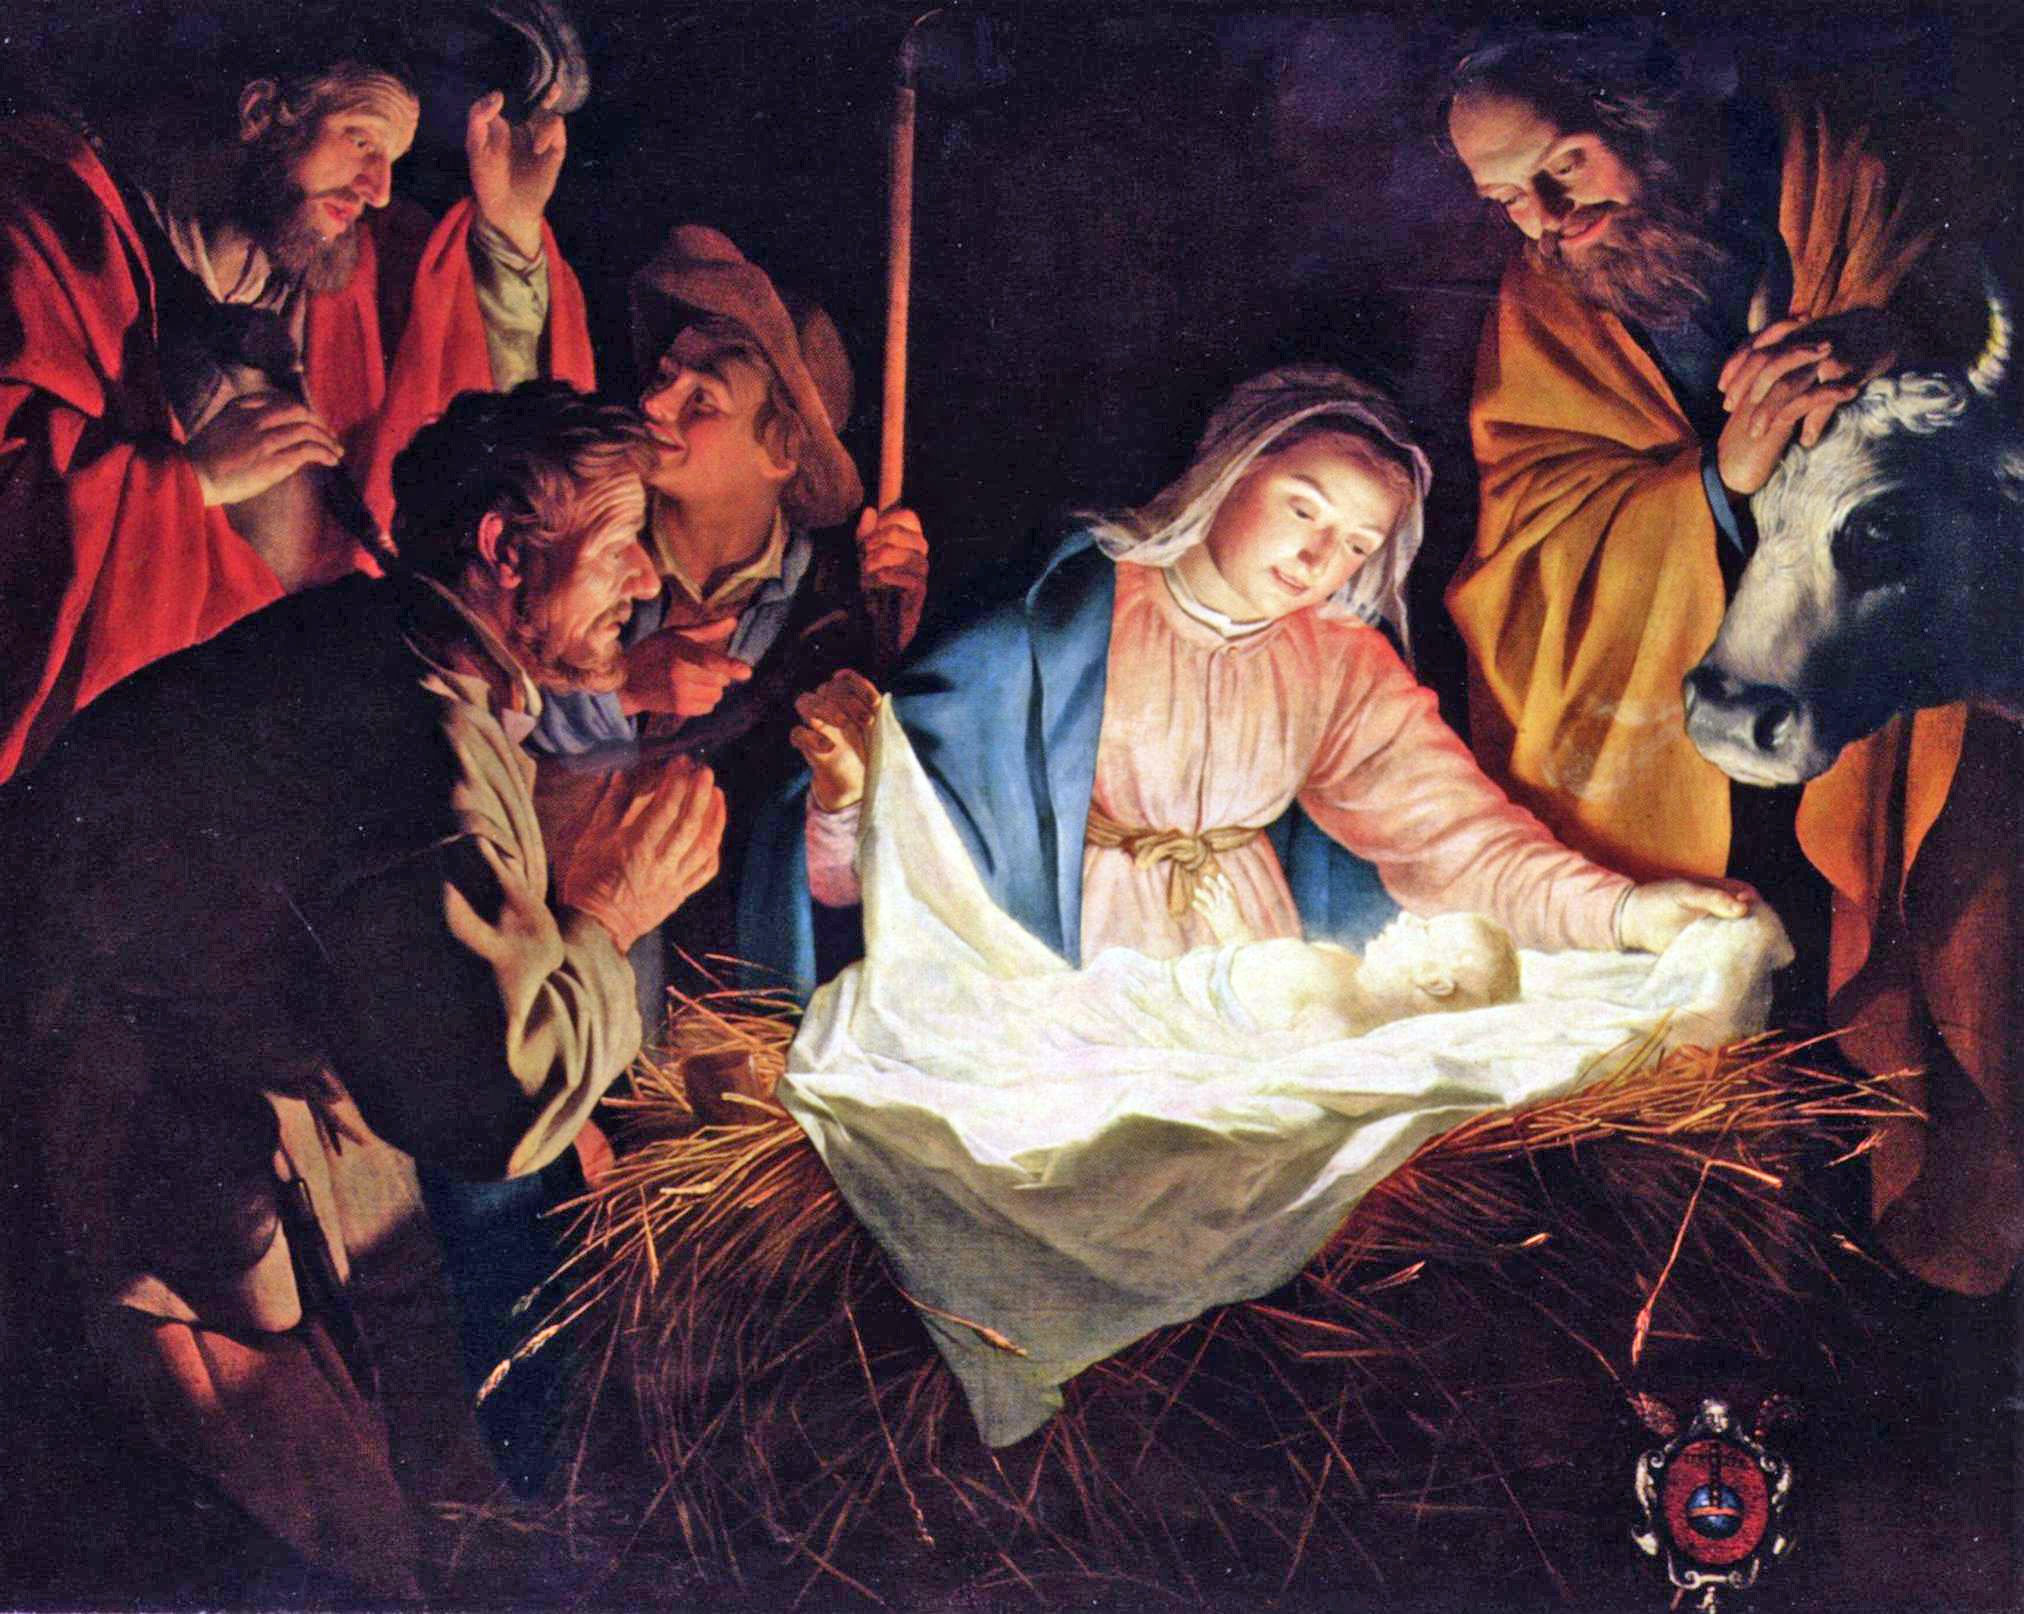
religion, christian, baby, artwork, painting, maternity, christmas decoration, christ, nativity, art, painter, happiness, faith, joy, germany, cologne, christianity, new born, mythology, birth of jesus, birth, work of art, mother and child, nativity scene, motherly love, childbirth, divine light, musical theatre, adoration of the shepherds, marie and joseph, 1622 christian painting, straw bed, christmas crib, gerard, gerard van honthorst, wallraf richatz museum, medieval painting